Belarus–Estonia relations

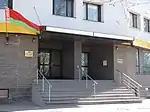
The Belarusian embassy in Tallinn.

Belarus–Estonia relations are foreign relations between Belarus and Estonia. Before 1991, both countries were part of the USSR, and before then part of the Russian Empire. Diplomatic relations between both countries were established on April 6, 1992. Belarus has a Consulate General in Tallinn. Estonia opened its Consulate General in Minsk on July 21, 1995.